Buffalo Soldier

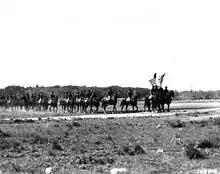
With colors flying and guidons down, the lead troops of the famous 9th Cavalry pass in review at the regiment's new home in rebuilt Camp Funston, Ft. Riley, Kansas, May 1941.

On March 23, 1907, the United States Military Academy Detachment of Cavalry was changed to a colored unit. It had been proposed in 1897 at the "Cavalry and Light Artillery School" at Fort Riley, Kansas that West Point cadets learn their riding skills from the black noncommissioned officers who were considered the best. The 100-man detachment from the 9th, and 10th Cavalry served to teach future officers at West Point riding instruction, mounted drill, and tactics until 1947.